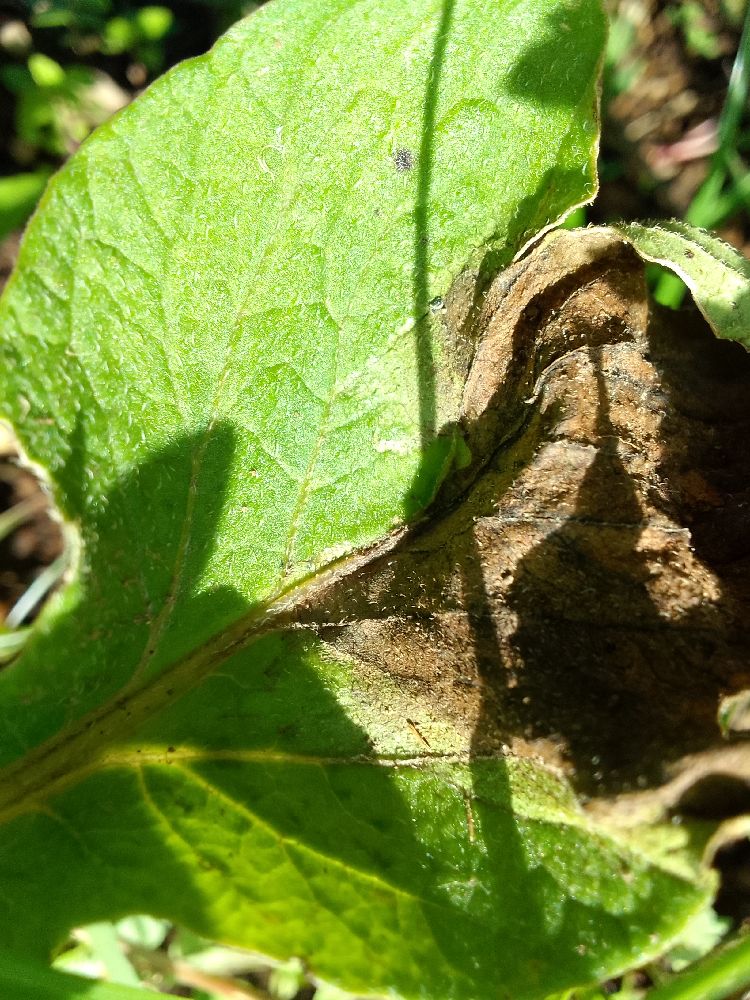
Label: Late blight